Correa (surname)

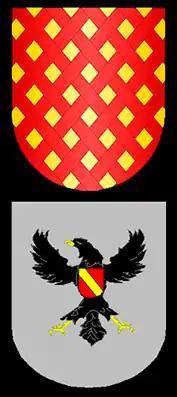
Correa or Currea

Correa is a Spanish surname. Correa is found throughout the Iberian Peninsula. Correa means 'leather strap', 'belt', 'rein', 'shoelace', plural correas. Correa is from the Latin "corrigia" 'fastening', from corrigere 'to straighten', 'to correct'), applied as a metonymic occupational name for a maker or seller of such articles. Correa is spelt Correia in Portuguese and Galician.